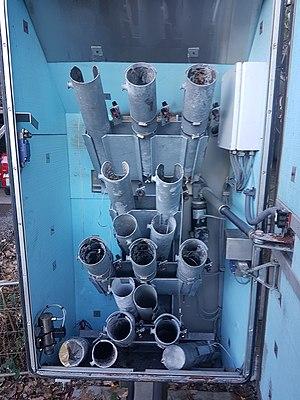
Lawinenwächter (Gardien d'avalanche).